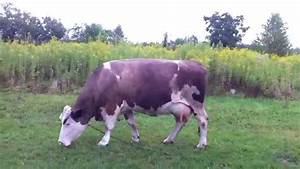
Label: cow